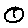
Label: 0